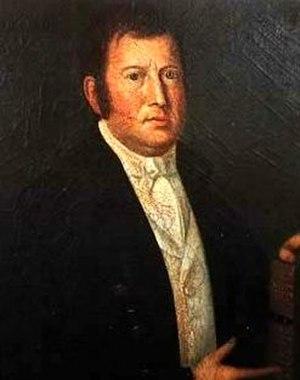
Giovanni Jatta était un magistrat et archéologue italien.